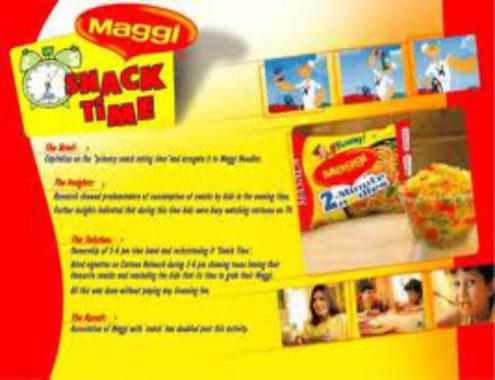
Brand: maggi noodles
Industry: Food